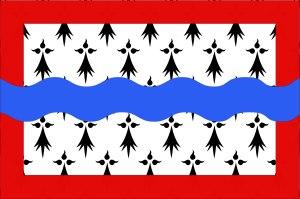
L’histoire du département de la Haute-Vienne commence le 4 mars 1790, lorsqu’il est créé en application de la loi du 22 décembre 1789.